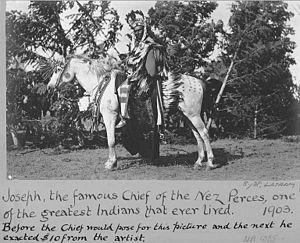
L'Appaloosa est une race de chevaux de selle originaire du nord-ouest des États-Unis. Issue des montures perdues par les colons européens, elle est sélectionnée traditionnellement par les Indiens Nez-Percés établis près de la rivière Palouse. La grande particularité de ces chevaux est d'avoir très souvent une robe tachetée, entre autres caractéristiques physiques étonnantes.